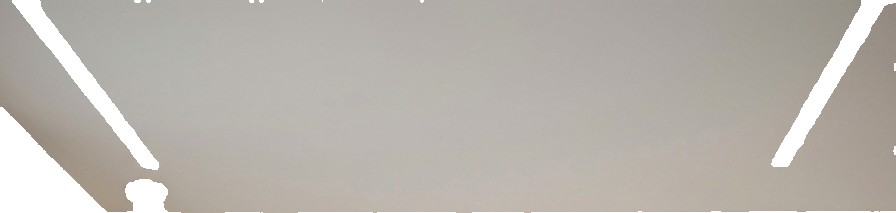
Surface category: ceiling